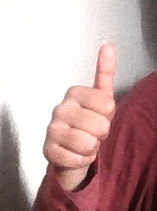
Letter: aleff